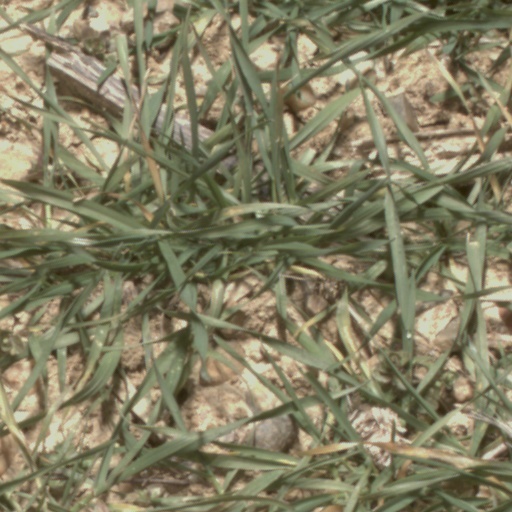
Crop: wheat